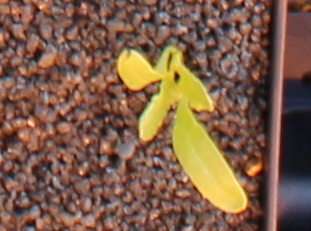
Label: Sugar beet